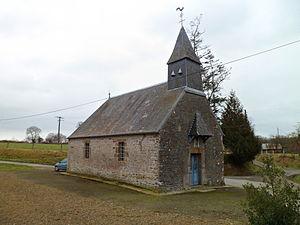
Chapelle de la Bizardière de fr:Villechien
Villechien est une ancienne commune française, située dans le département de la Manche en région Normandie, devenue le 1ᵉʳ janvier 2016 une commune déléguée au sein de la commune nouvelle de Mortain-Bocage.
Mortain-Bocage est une commune française située au sud du département de la Manche en région Normandie, peuplée de 2 942 habitants. Elle est créée le 1ᵉʳ janvier 2016 par la fusion de cinq communes, sous le régime juridique des communes nouvelles. Les communes de Bion, Mortain, Notre-Dame-du-Touchet, Saint-Jean-du-Corail et Villechien deviennent des communes déléguées.